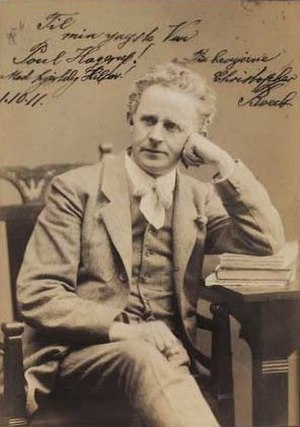
Christopher Boeck
Christopher Nyholm Boeck var en dansk forfatter.